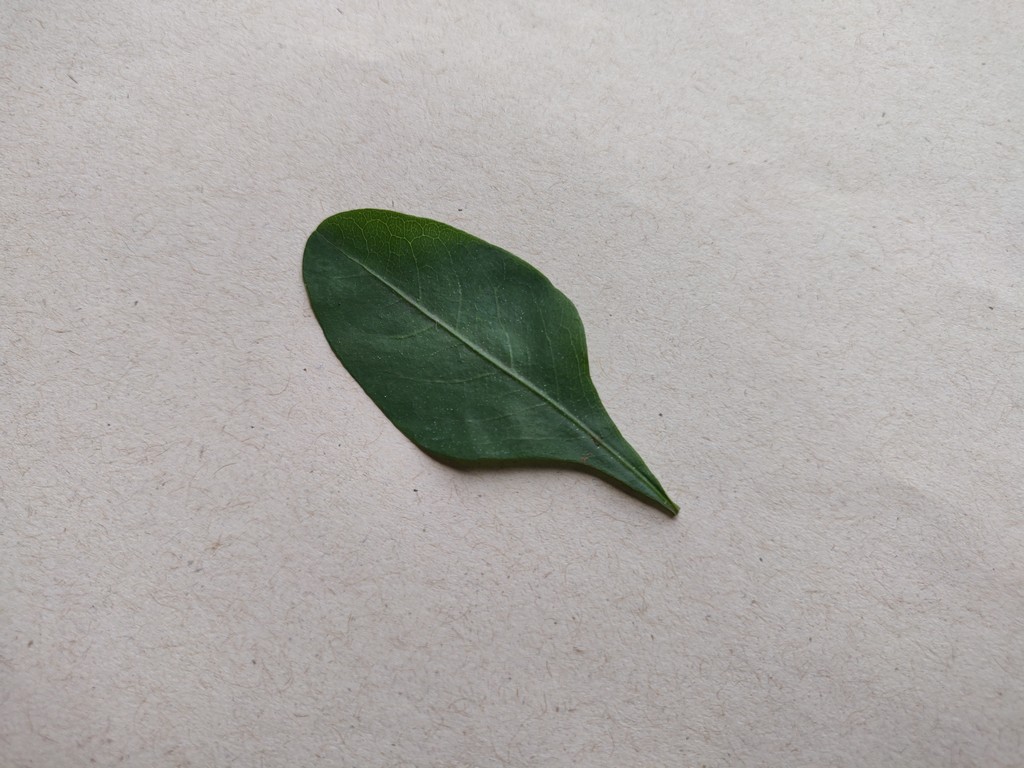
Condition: Healthy
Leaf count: single
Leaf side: front